Huy Fong sriracha

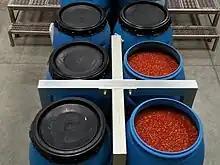
Drums of sriracha sauce

The production of sriracha sauce begins with growing the chilis. The chilis were grown on Underwood Ranch until the two companies ended their relationship in 2016. David Tran, owner of Huy Fong Foods, contracted about of farmland that spreads from Ventura County to Kern County in California. The chili peppers are planted in March.